Question: What is sitting down in front of mirror?
Tambaya: Me yake zaune a gaban madubi?
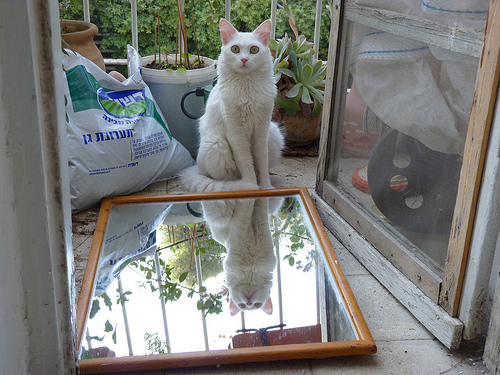
Answer: White cat.
Amsa: Farar kyanwa.